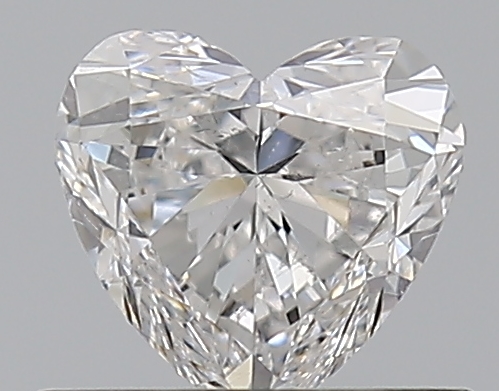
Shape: heart
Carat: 0.5
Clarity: SI2
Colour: F
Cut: VG
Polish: EX
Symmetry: VG
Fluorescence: N
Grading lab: GIA
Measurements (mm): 4.79 x 5.11 x 3.15